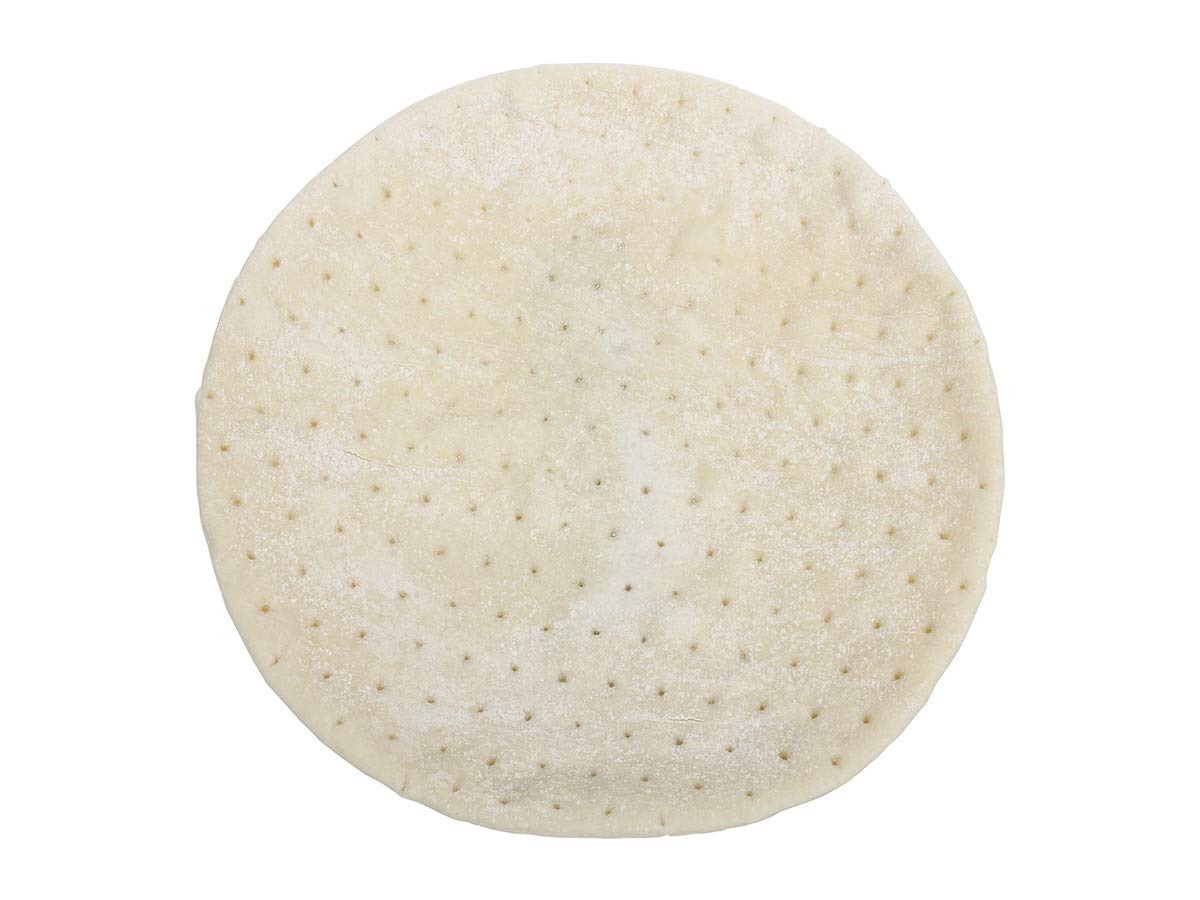
Item Name: Rich Della Suprema Par Baked Thin Pizza Crust, 8 Ounce -- 24 per case.
Value: 24.0
Unit: Count

Price: 98.24